332d Expeditionary Operations Group

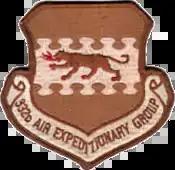
322d AEG Desert camouflage emblem

In 1998, the 332d Air Expeditionary Group, "The Tip of the Spear", was activated at Ahmad al-Jaber Air Base, Kuwait in November 1998, replacing the 4406th Operations Group (Provisional) which was formed in 1996. The 332d Group evolved and grew to reflect the Aerospace Expeditionary Force (AEF) concept of a consolidated force in a forward location. The package previously included McDonnell Douglas F-15E Strike Eagles and Fairchild Republic A-10 Thunderbolt IIs.